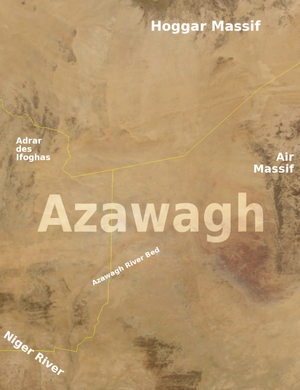
L’Azawagh est un affluent fossile du fleuve Niger, sur sa rive gauche, d’une longueur de 1 600 km environ. Ce terme désigne souvent un ensemble plus vaste, à savoir toute la région située au nord du 15” parallèle, vaste territoire presque plat, sableux et herbeux qui s’étend entre le massif de l'Aïr à l'est, l’Adrar des Ifoghas à l'ouest et les contreforts du Hoggar au nord.